Ewaldsgade

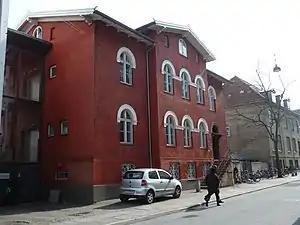
Ewaldsgade with the listed building at No. 5 (red building)

Ewaldsgade is a street in the Nørrebro district of Copenhagen, Denmark. It runs from Åboulevard in the south to Smedegade in the north. The buildings on the east side of the street overlook Peblinge Lake. The street is named for the poet Johannes Ewald.